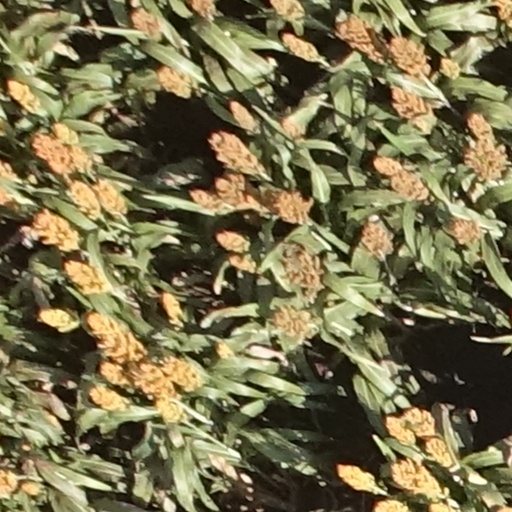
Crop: sorghum